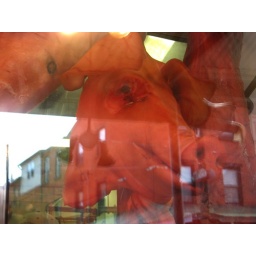
how much is that pig head in the window